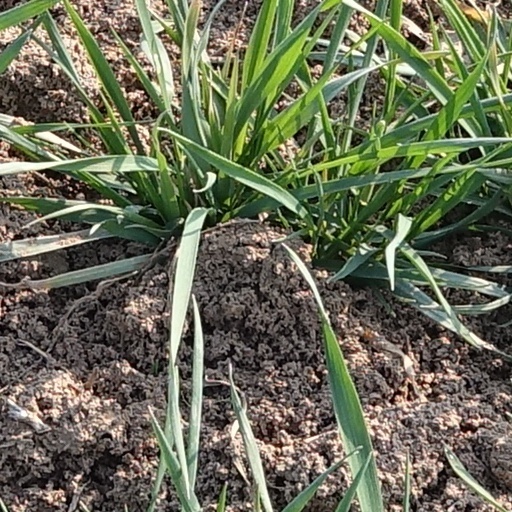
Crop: wheat